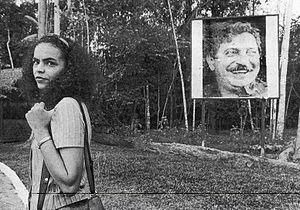
Marina Silva, est une militante écologiste et une femme politique brésilienne.